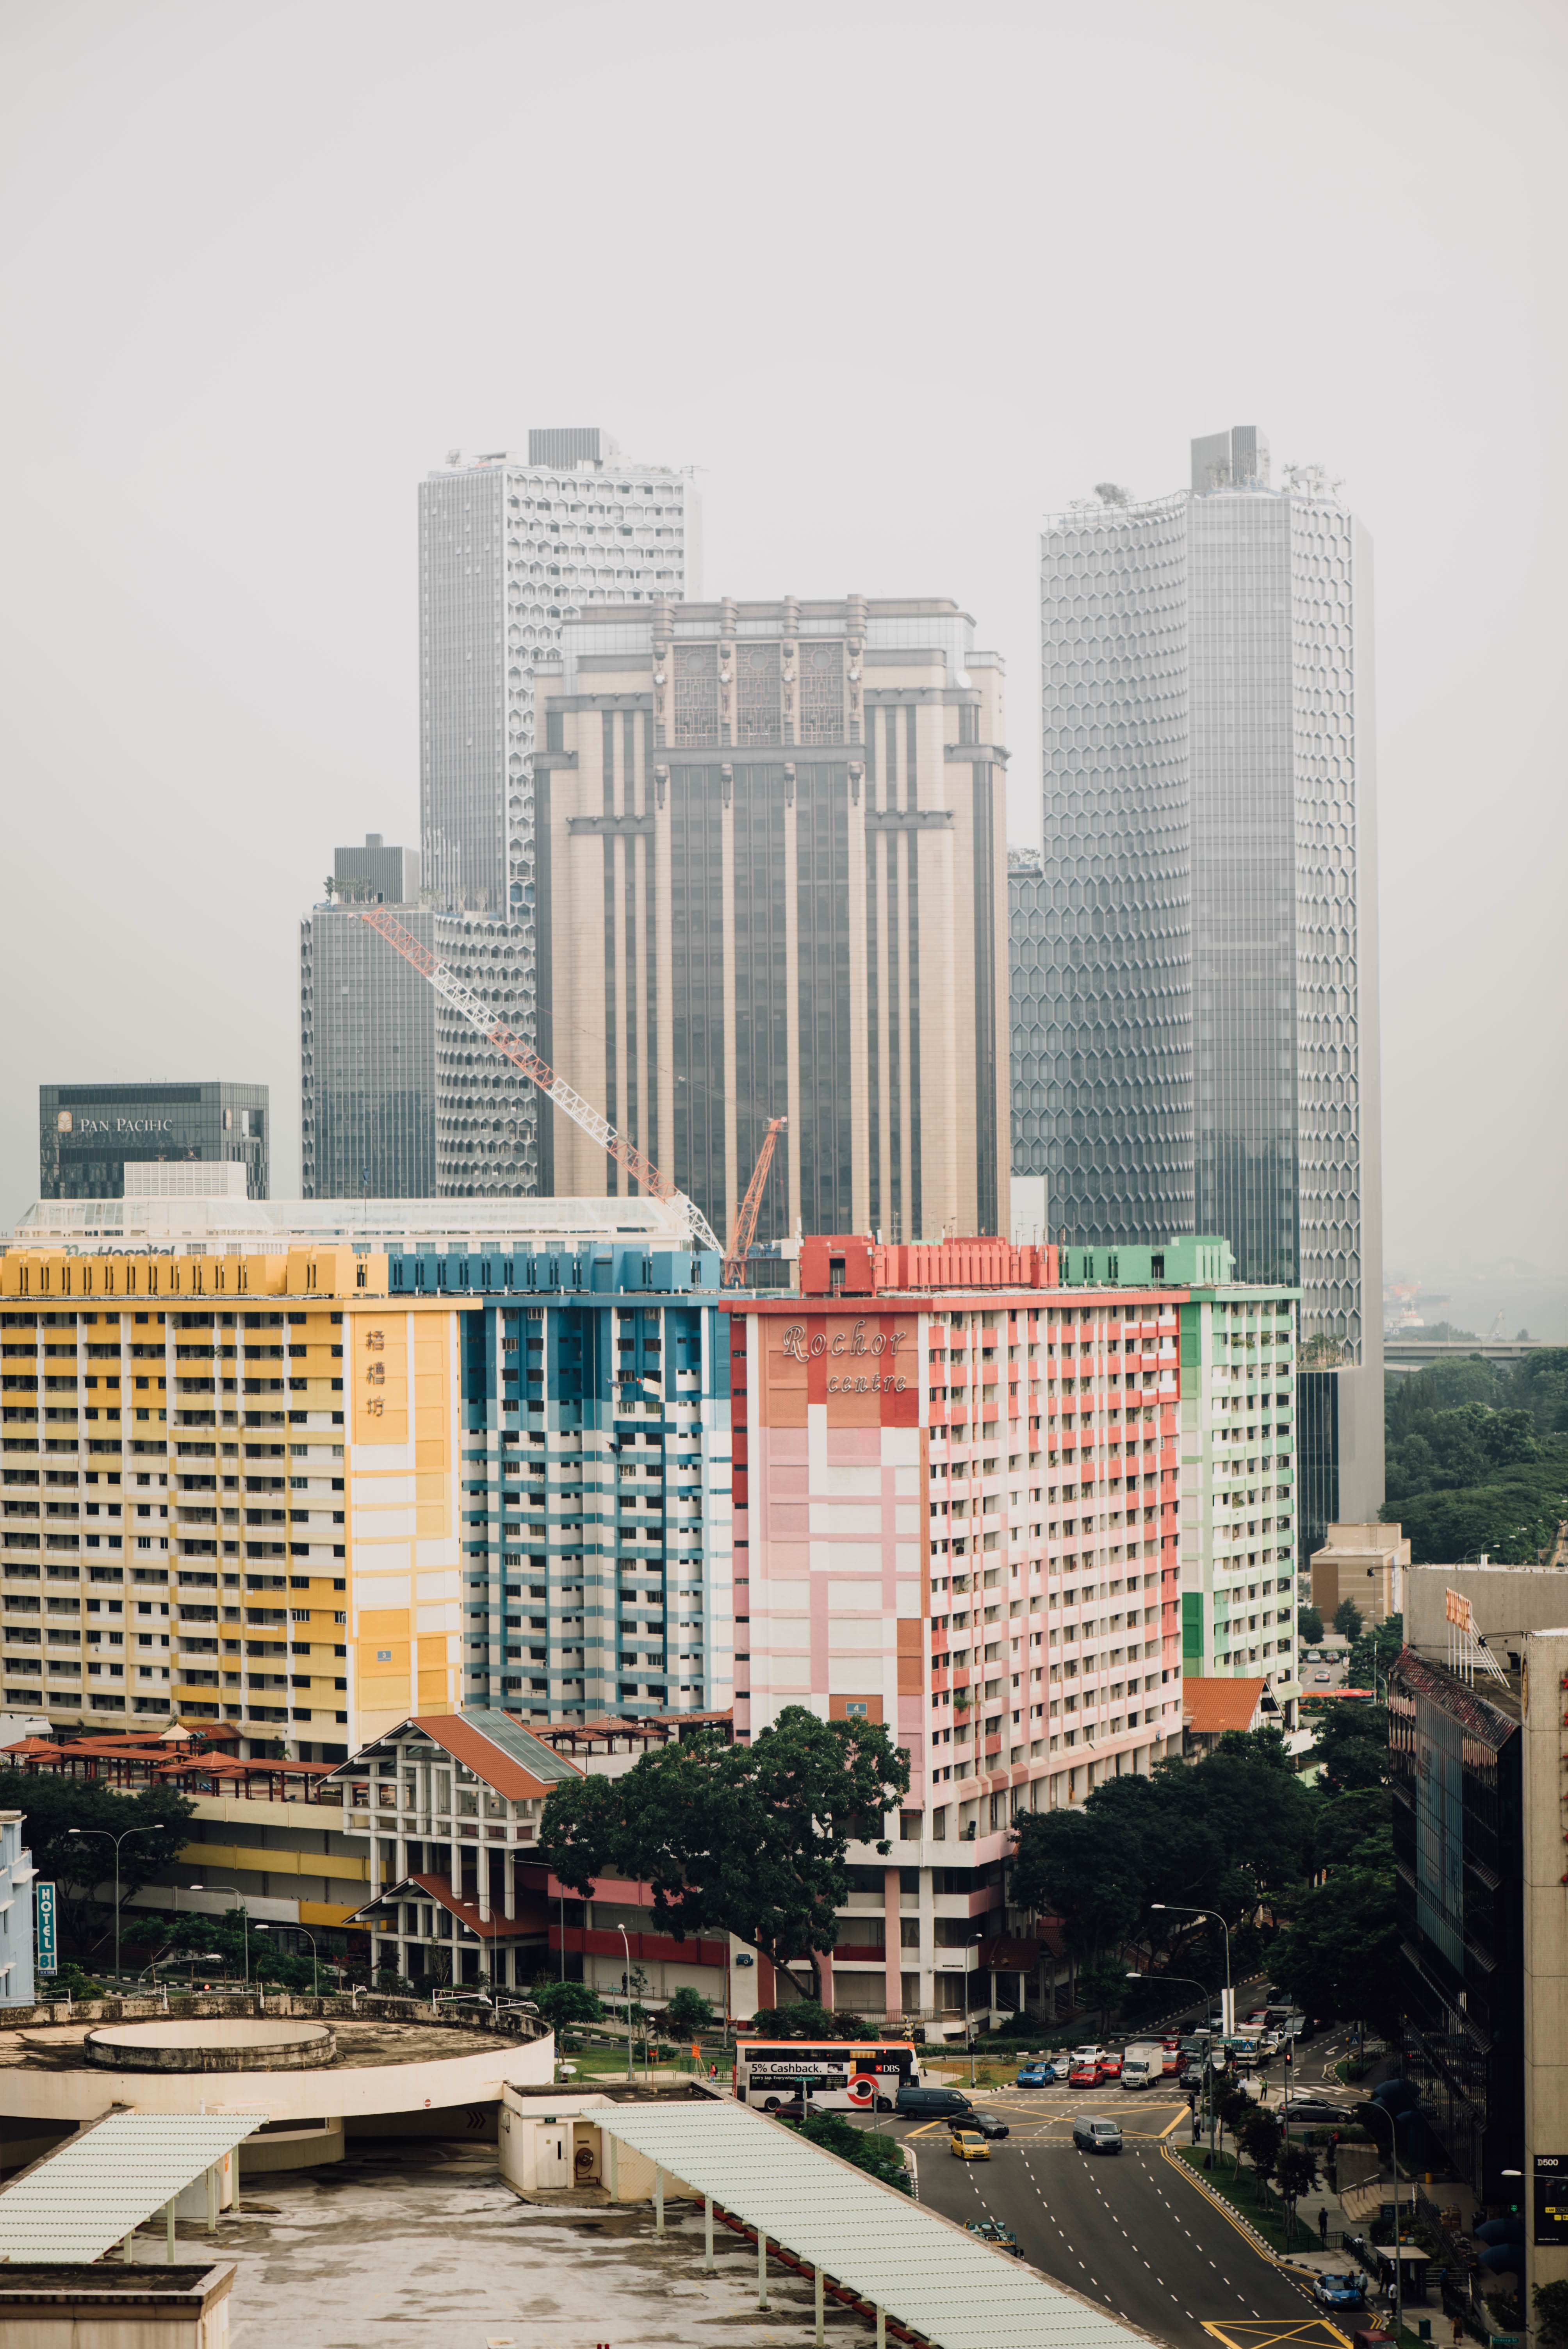
architecture, skyline, city, skyscraper, cityscape, downtown, tower, landmark, tower block, metropolis, condominium, neighbourhood, urban area, residential area, human settlement, metropolitan area